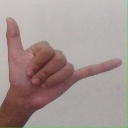
अक्षर: द